Mountaineering

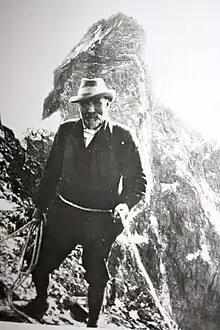
British mountaineer William Cecil Slingsby became known as the father of Norwegian mountaineering and contributed greatly to its popularization with his classic book "Norway, the Northern Playground"

In the 19th century, the focus of mountaineering turned towards mountains beyond the Alps. One of the earliest mountain areas to be explored beyond the Alps in the 19th century were the mountains of Norway—particularly Jotunheimen—where British mountaineers such as William Cecil Slingsby, Harold Raeburn and Howard Priestman were early pioneers. Slingsby's book "Norway, the Northern Playground" contributed greatly to the popularization of mountaineering in Norway among the international mountaineering community. Around the turn of the century, a young generation of Norwegian mountaineers such as George Paus, Eilert Sundt and Kristian Tandberg appeared, and later founded Norsk Tindeklub, the third oldest mountaineering association in the world. By the turn of the 20th century, mountaineering had acquired a more international flavour.